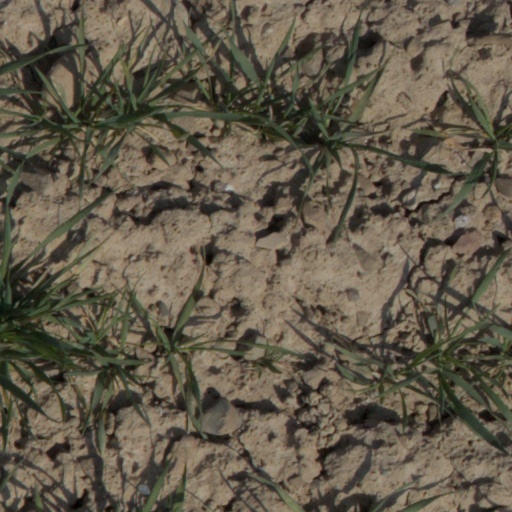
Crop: wheat